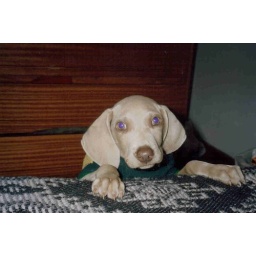
i would swear that nico wasn't really a dog... actually a little boy in a dog suit.